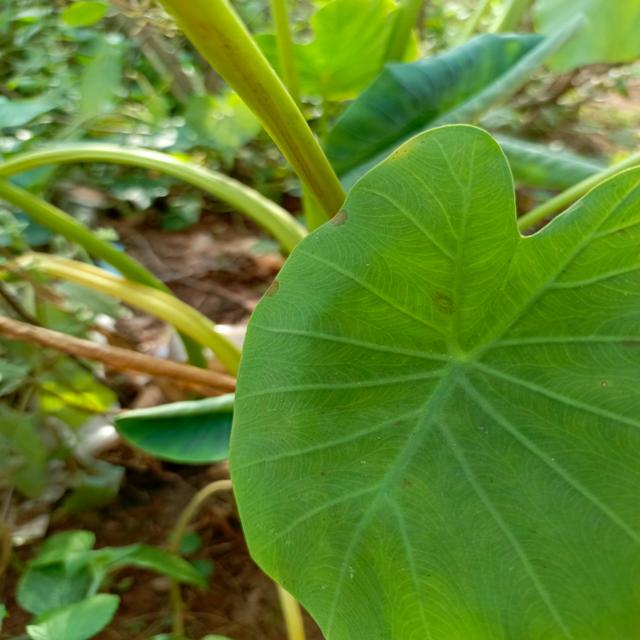
Label: Healthy